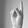
ASL letter: K